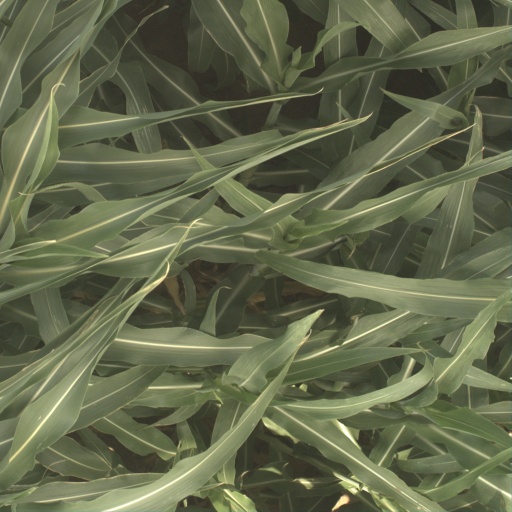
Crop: sorghum